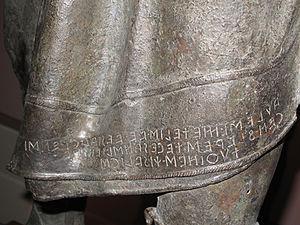
Inscription étrusque sur le bord inférieur de la toge.
Les Étrusques sont un peuple qui a vécu dans le centre de la péninsule italienne depuis la fin de l'âge du bronze jusqu'à la prise par les Romains de Velzna en 264 av. J.-C.
L'Arringatore est une sculpture étrusque en bronze de 179 cm, datée du début du Iᵉʳ siècle av. J.-C, découverte près du lac de Trasimène en Ombrie en 1566, et conservée au musée archéologique national de Florence.